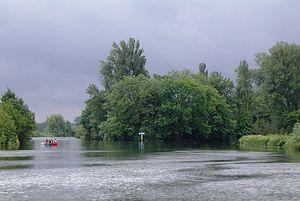
The Lynch est une petite île de la Tamise en Angleterre.